Hope Bay greenstone belt

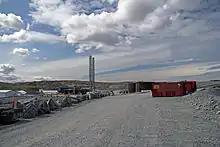
Hope Bay Gold Mine, main camp area

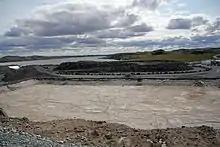
Hope Bay Gold Mine, tailing pond

The Hope Bay greenstone belt, also called the Hope Bay volcanic belt, is a long Archean greenstone belt in western portion of Kivalliq Region, Nunavut, Canada. It consists of mostly mafic volcanic rocks and contains three major gold deposits called Boston, Doris and Naartok.